2018 Monster Energy NASCAR Cup Series

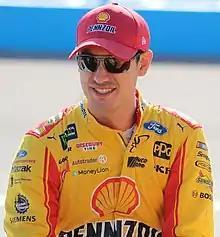
Joey Logano, the 2018 Monster Energy NASCAR Cup Series champion

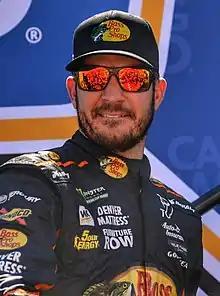
Martin Truex Jr., the defending champion, finished 5 points behind Joey Logano, in second place.

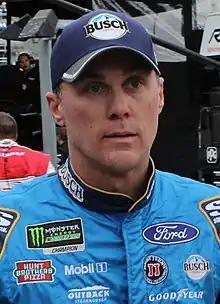
Kevin Harvick finished 6 points behind Joey Logano, in third place.

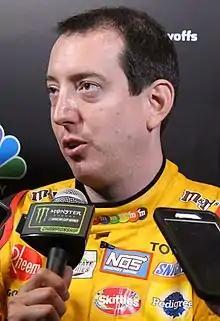
Kyle Busch finished 7 points behind Joey Logano, in fourth place. Busch won the 2018 Regular Season title.

The 2018 Monster Energy NASCAR Cup Series was the 70th season of NASCAR professional stock car racing in the United States, and the 47th modern-era Cup series season. The season began at Daytona International Speedway with the Advance Auto Parts Clash, the Can-Am Duel qualifying races and the 60th running of the Daytona 500. The regular season ended with the Brickyard 400 on September 9, 2018. The playoffs ended with the Ford EcoBoost 400 at Homestead-Miami Speedway on November 18, 2018. Martin Truex Jr. was the defending champion, having won his first in the series.